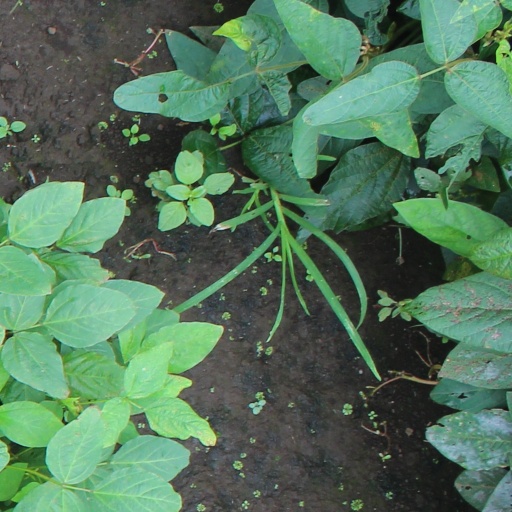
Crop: soybean